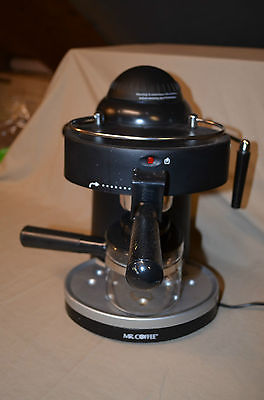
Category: coffee maker